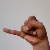
The image shows a hand gesture representing the letter 'J' in Indian Sign Language.